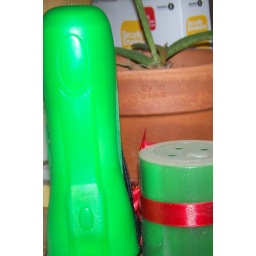
365/72 theme greenthree in one, flashlight, candle and aloe vera plant